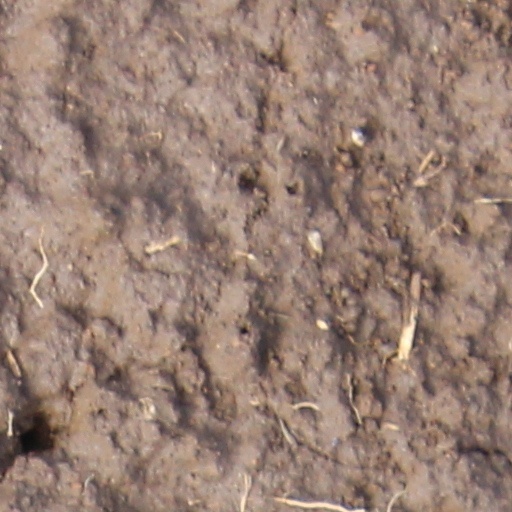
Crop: wheat